Claire Heliot

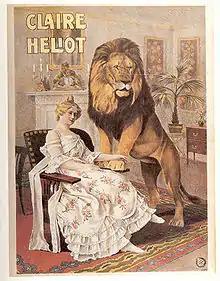
Claire Heliot

Klara Haumann (née Pleßke; 3 December 1866 – 9 June 1953), known professionally as Claire Heliot, was a German lion tamer.